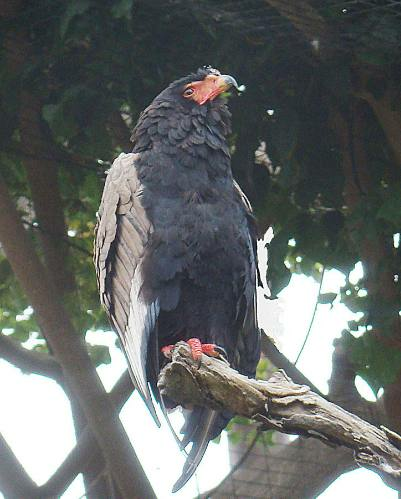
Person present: No